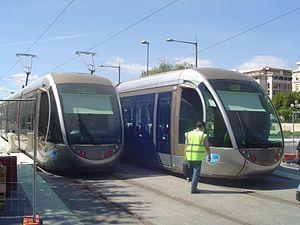
Le matériel roulant du tramway de Nice représente les différentes rames qui composent le réseau du tramway de Nice les rames du tramway T2 dans le tunnel sous caténaire et dehors par batteries
La ligne 1 du tramway de Nice, appelée T1, est une ligne de transport en commun en site propre du tramway de Nice exploitée par la régie Ligne d’Azur, mise en service en 2007 et reliant le quartier de Saint-Sylvestre au quartier Pasteur de la commune de Nice, en suivant un tracé desservant le centre de la ville.